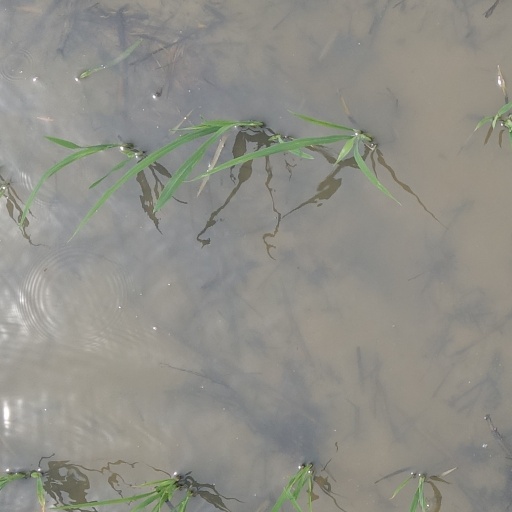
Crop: rice